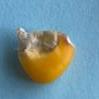
Maize quality: Bad